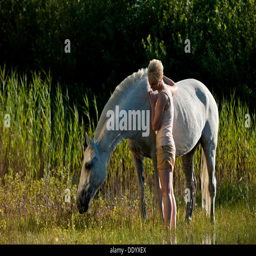
young woman standing with a horse in a lake